Brimscombe and Thrupp

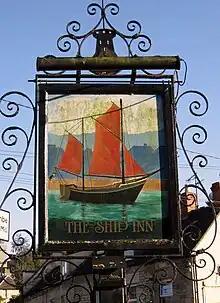
The Ship Inn sign at Brimscombe featuring a Severn Trow

The former port is to be regenerated as part of the canal restoration project by the Cotswold Canals Partnership. This will require considerable engineering expertise as much of the basin has been infilled, and in places factories have been built over the canal. Initially, the canal is planned to become navigable from Brimscombe Port to the Gloucester and Sharpness Canal. Plans are in place, and much activity being undertaken to restore the whole length of what is now known as The Cotswold Canals, eastwards from Brimscombe to Inglesham on the Thames.